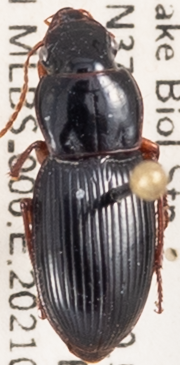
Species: Harpalus spadiceus
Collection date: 2021-05-04
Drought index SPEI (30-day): -0.612
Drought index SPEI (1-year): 1.25
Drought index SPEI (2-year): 1.45